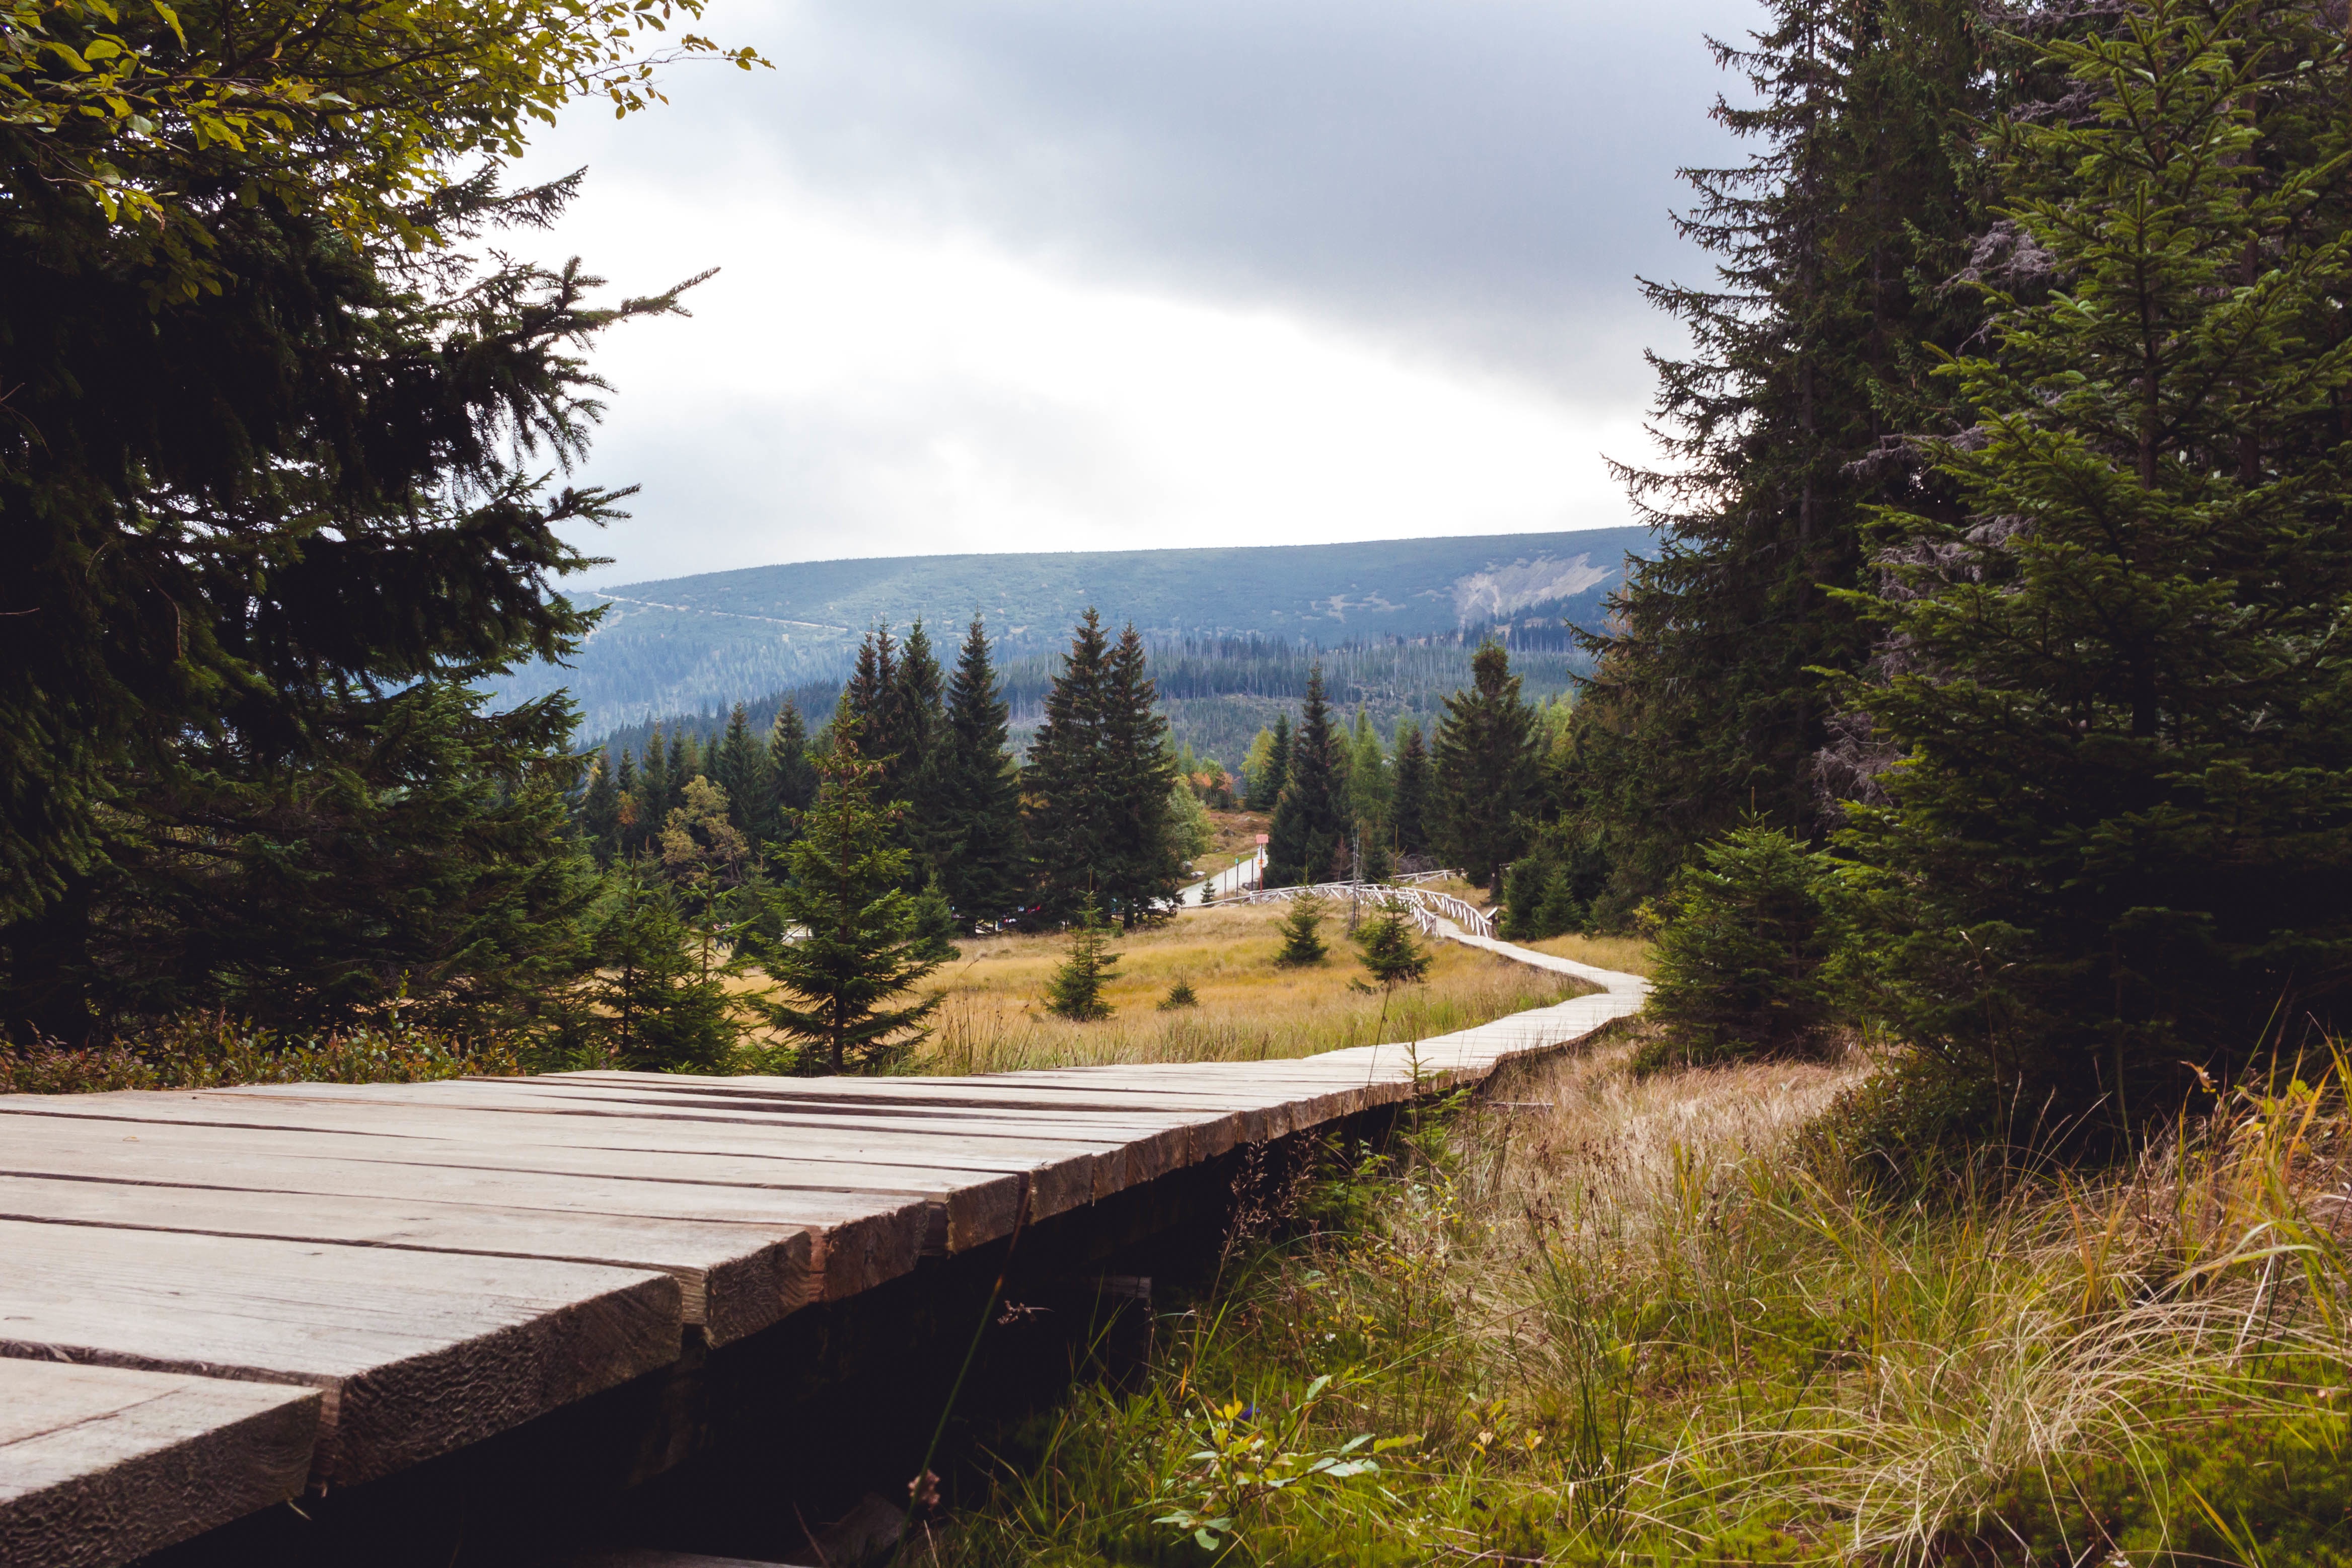
tree, nature, forest, wilderness, mountain, trail, lake, river, mountain range, autumn, reservoir, ridge, mountainous landforms